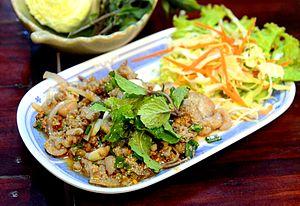
Lap pet (Thaï